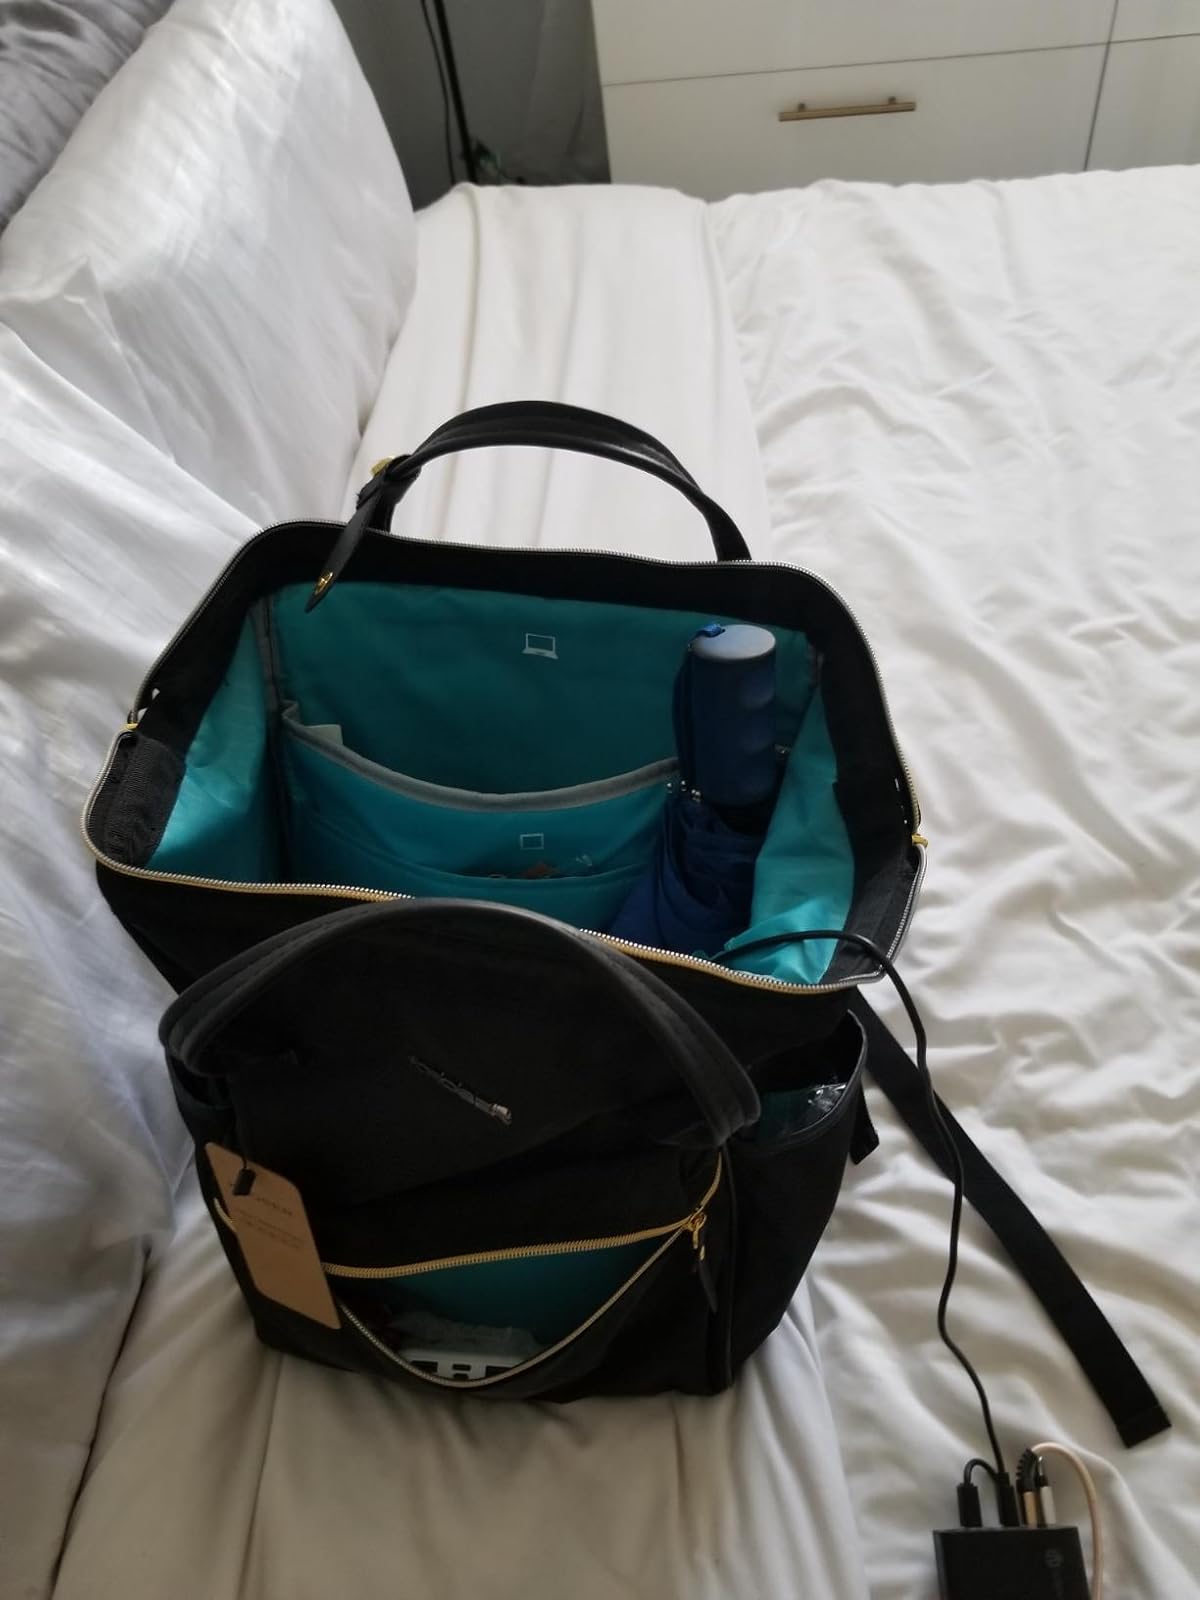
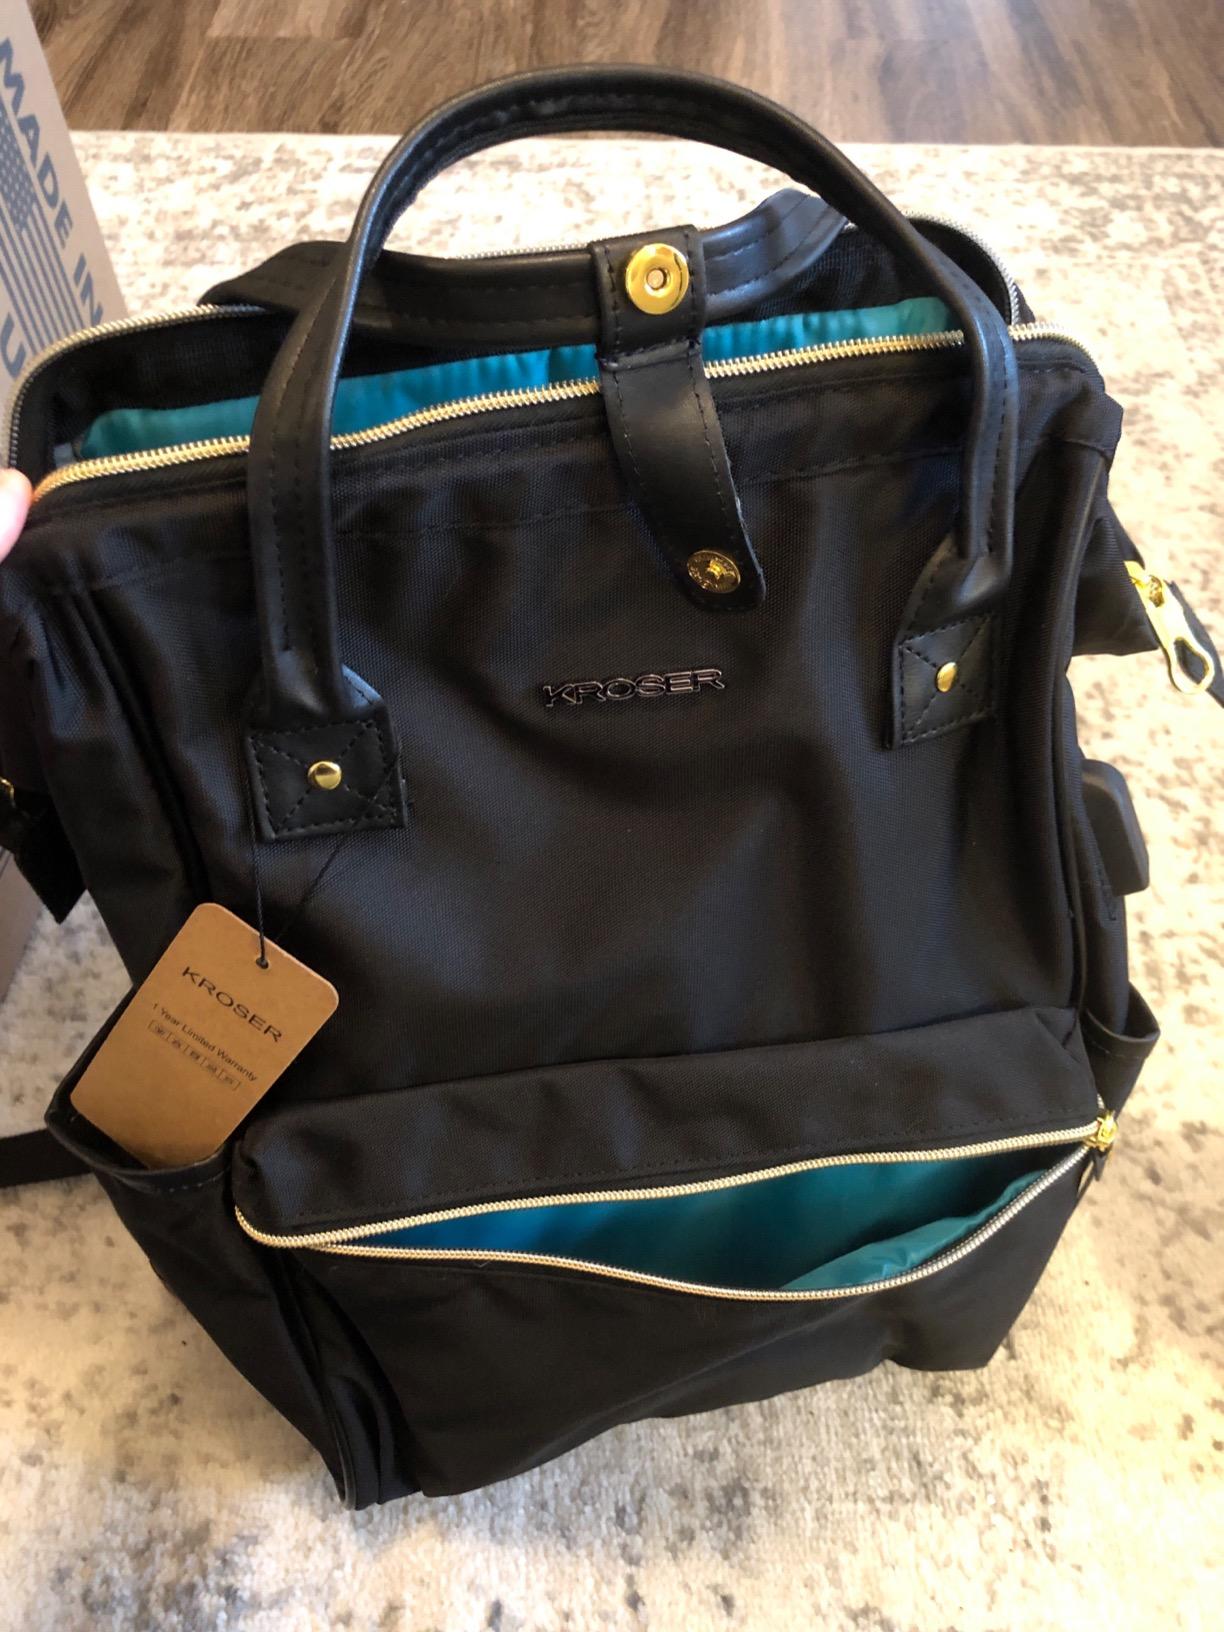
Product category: bag
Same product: yes